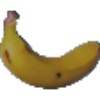
Label: Banana 1